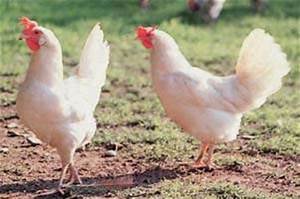
Label: gallina